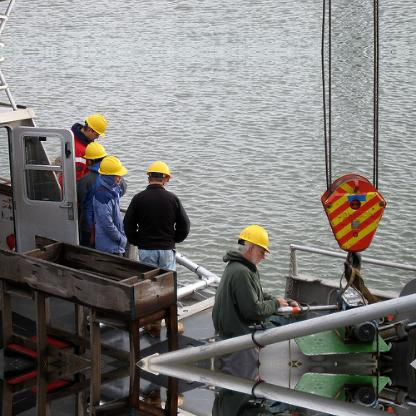
Objects in the image:
label: helmet
label: helmet
label: helmet
label: helmet
label: helmet